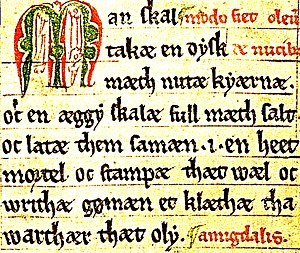
Libellus De Arte Coquinaria
"""Man skal takæ en dysk mæth nutæ kyærnæ. oc en æggy skalæ full mæth salt..."" - Den første danske opskrift på nøddeolie i Libellus De Arte Coquinaria"
Libellus De Arte Coquinaria er en håndskreven kogebog fra middelalderen med mindst 25-35 madopskrifter fra Nordeuropa. I dag kendes fire afskrifter af manuskriptet, hvoraf 2 er på dansk - manuskript K med 25 opskrifter og manuskript Q med 31 opskrifter som bevares i København; den norrøne manuskript D i Dublin og den plattyske manuskript W i Wolfenbuttel, Tyskland. Den er dateret til omkring år 1300 og betragtes som en af de ældste kogebøger fra middelalderen, og er den ældst kendte kogebog på dansk.